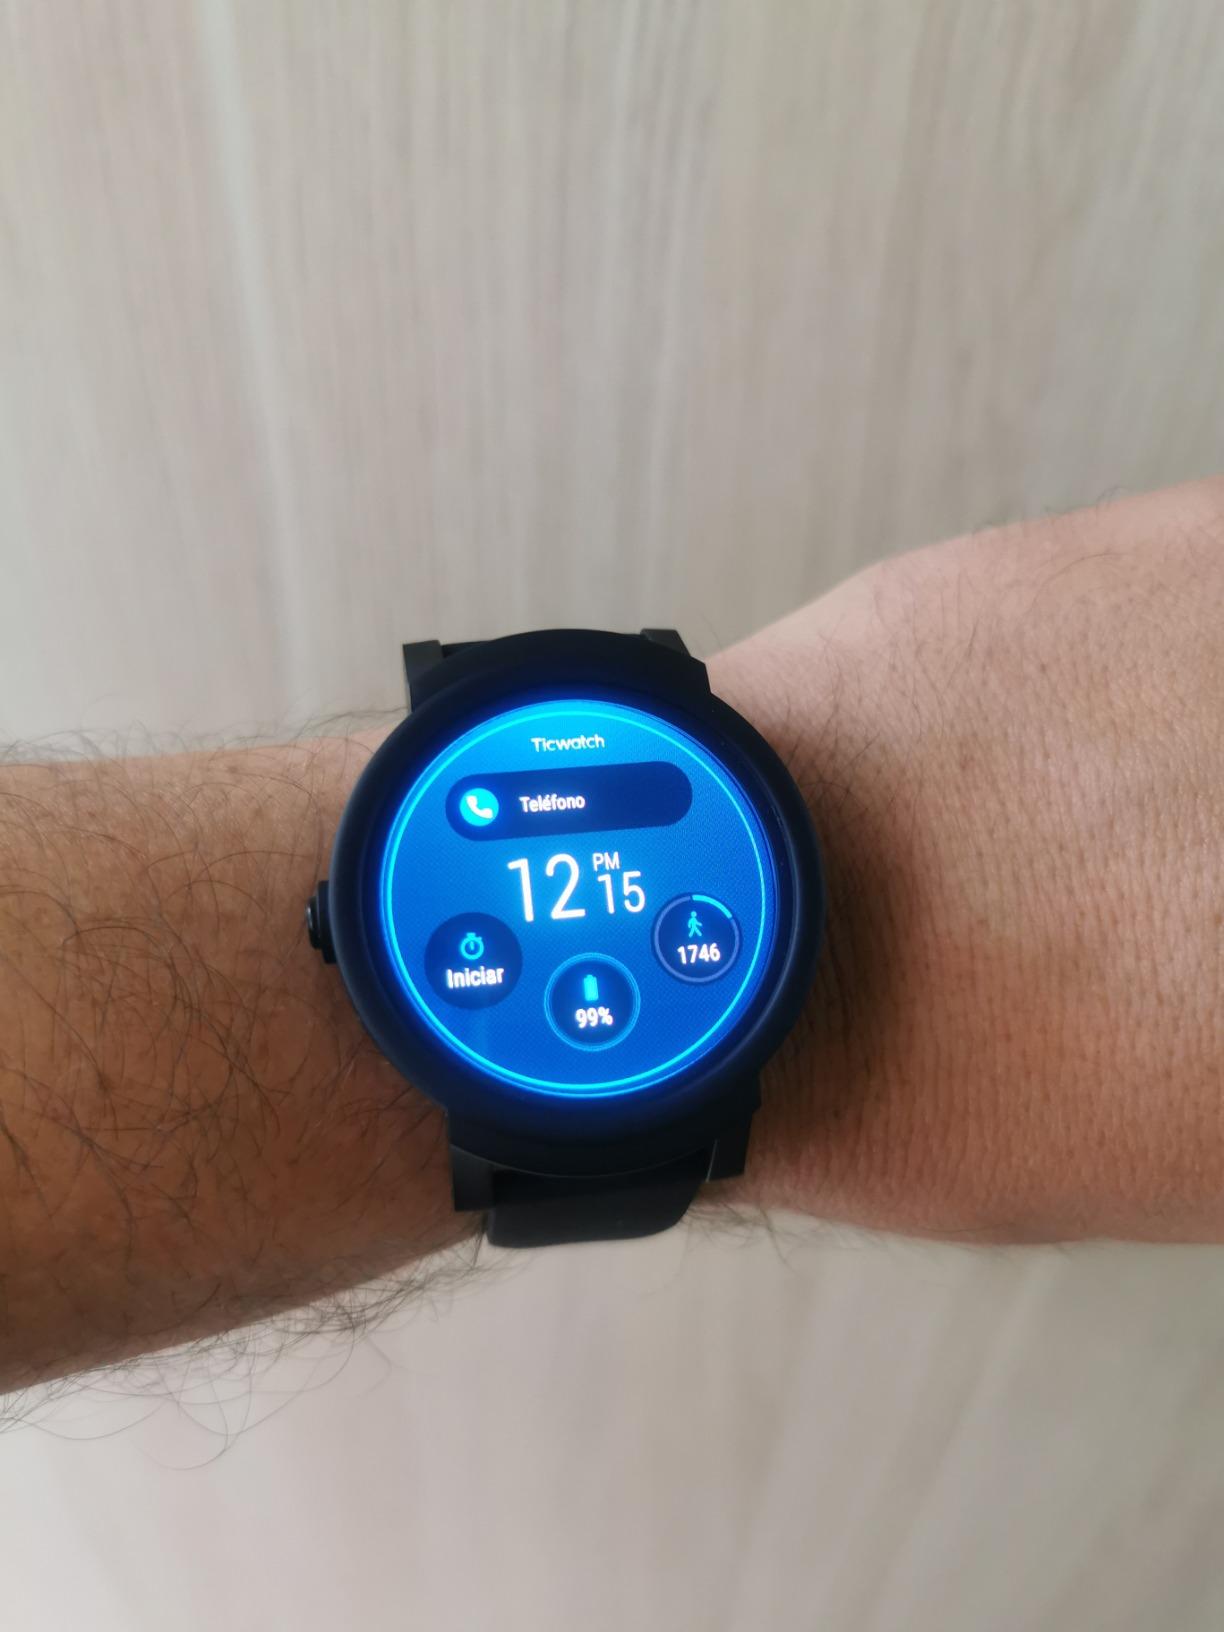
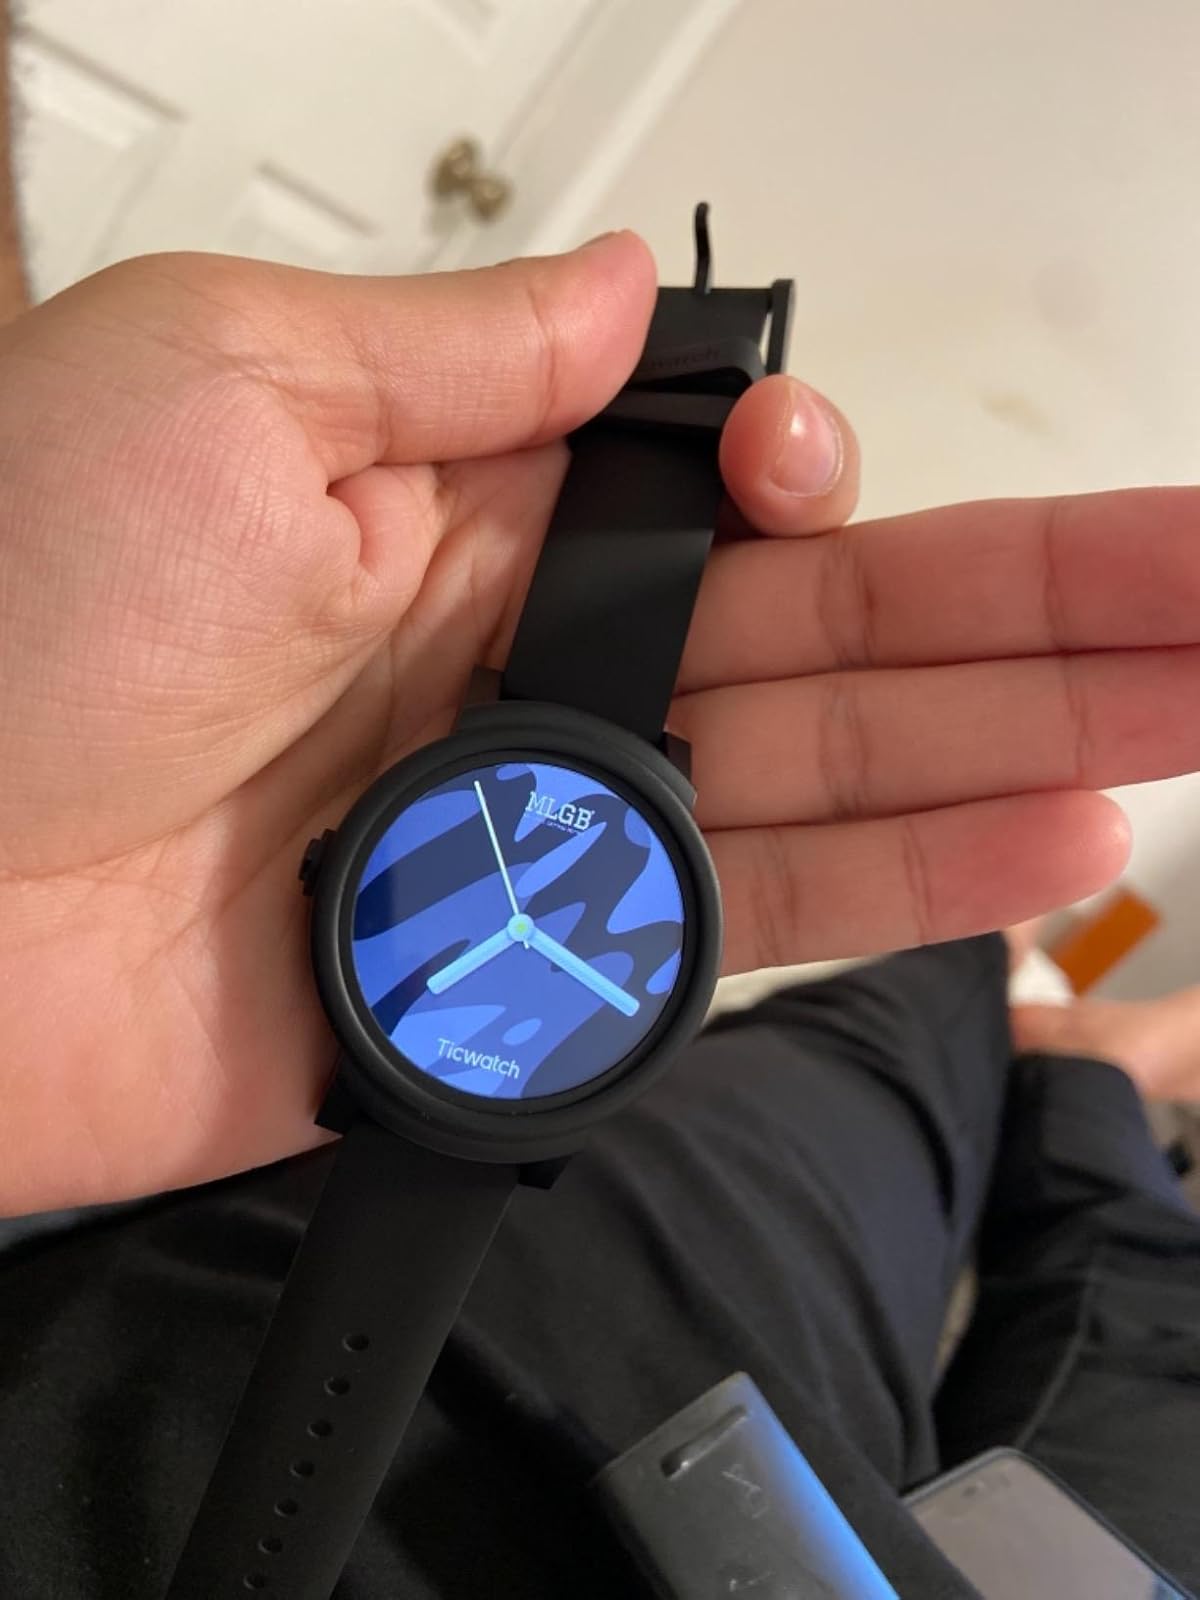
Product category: smartwatch
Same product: yes